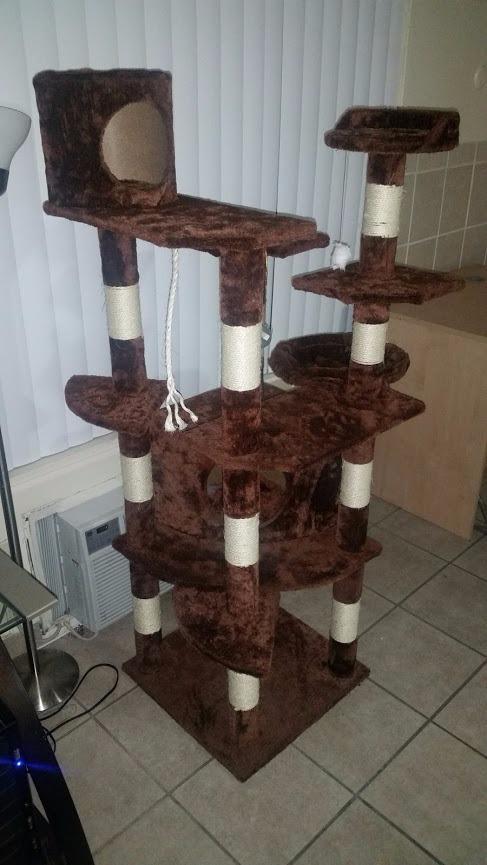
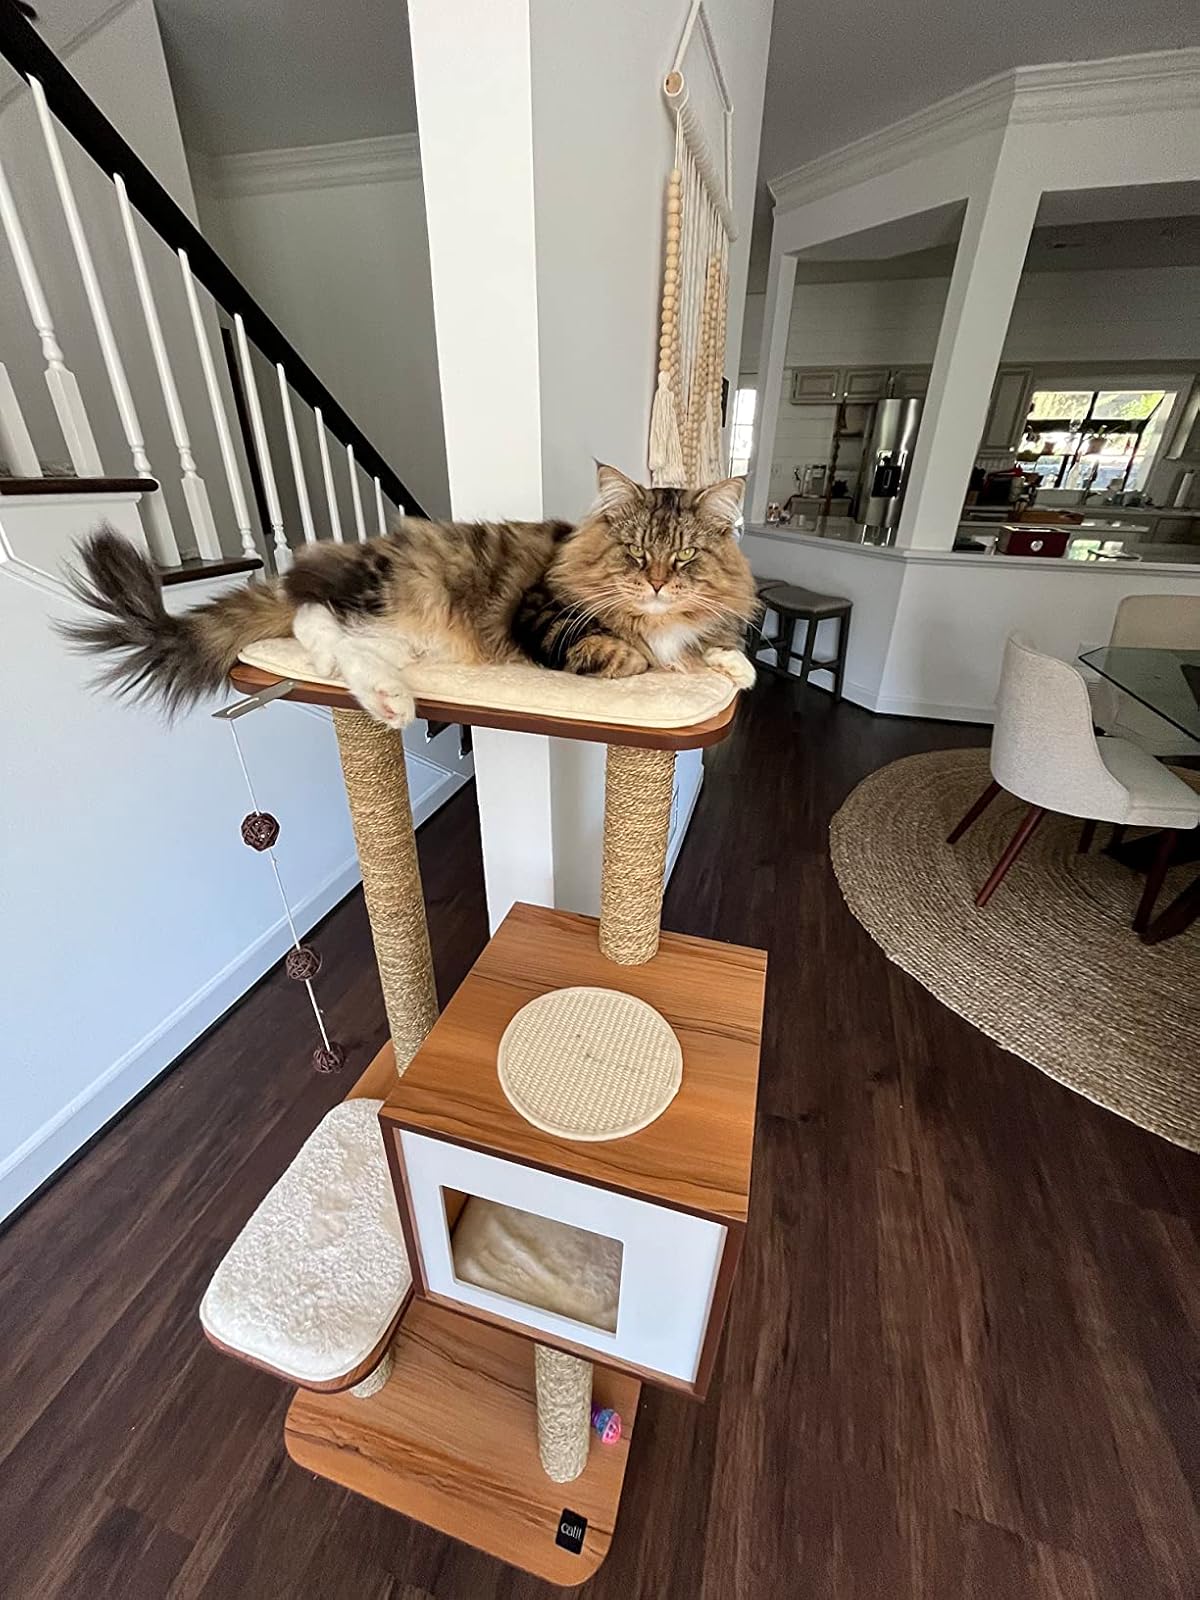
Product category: items_cat tree
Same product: no